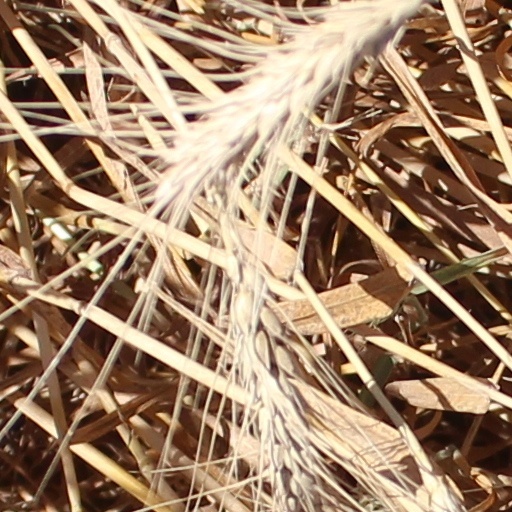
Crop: wheat